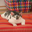
Label: cat